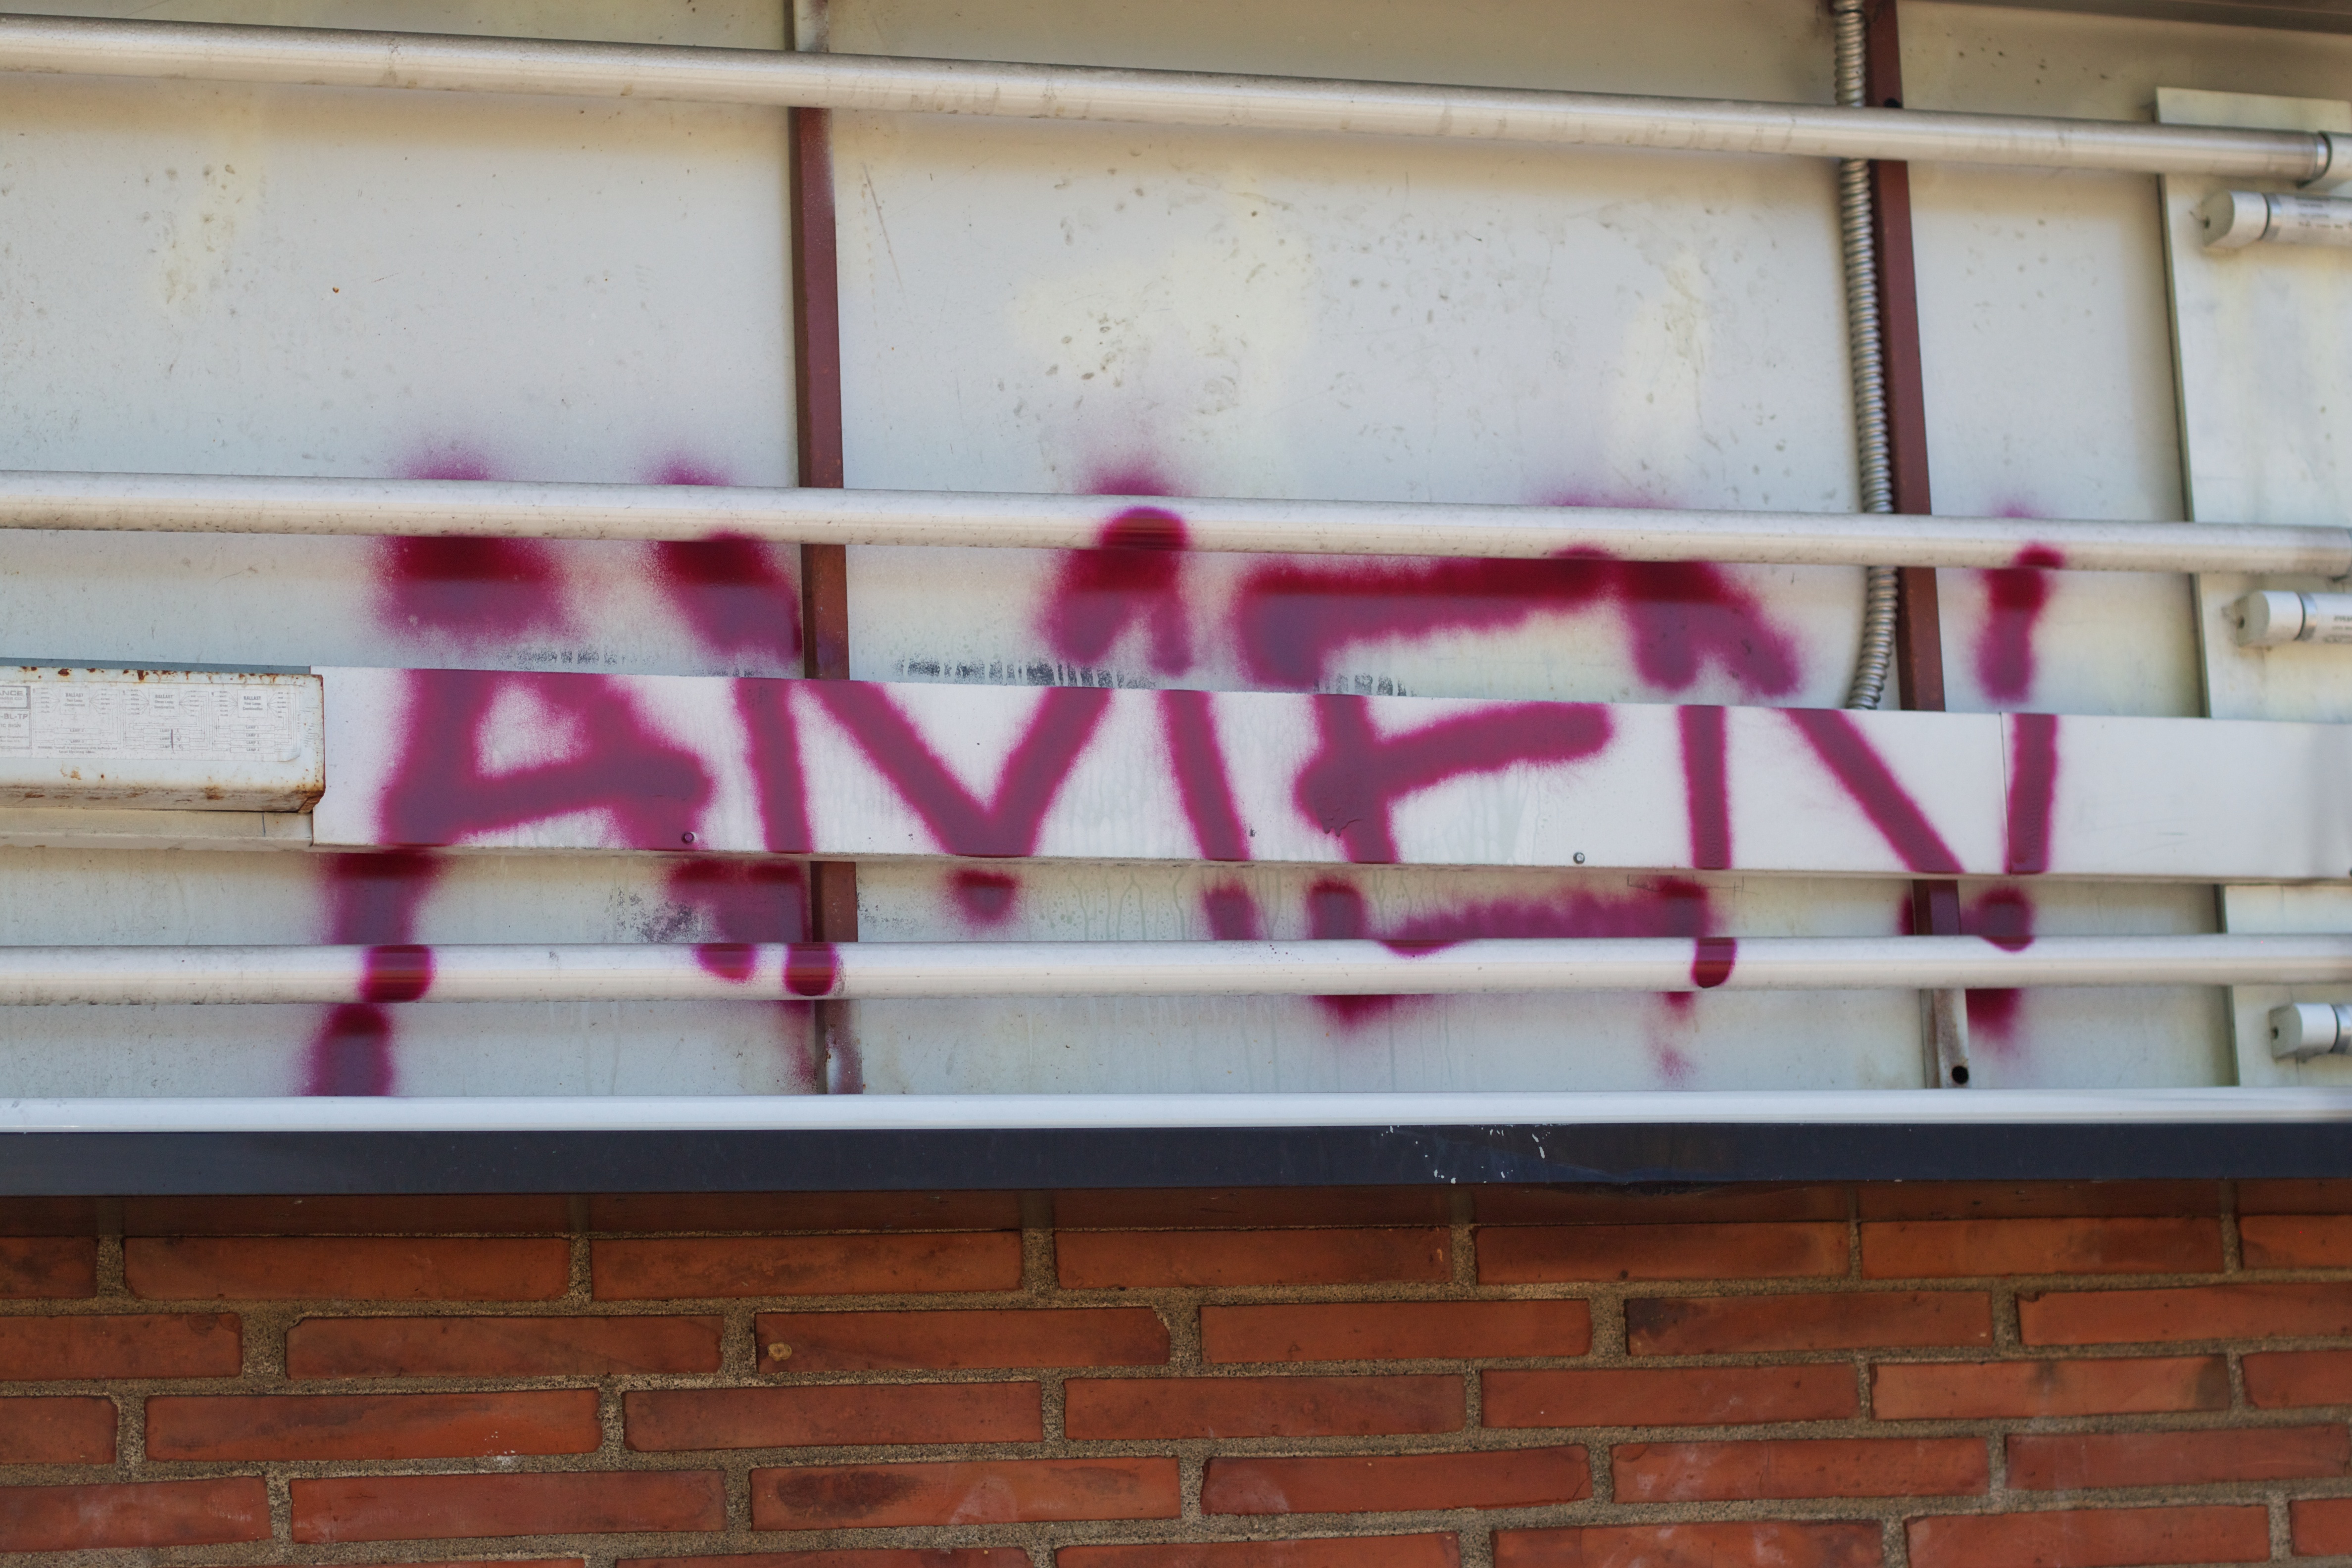
wood, wall, red, color, shelf, washington, art, shape, odyssey, window covering